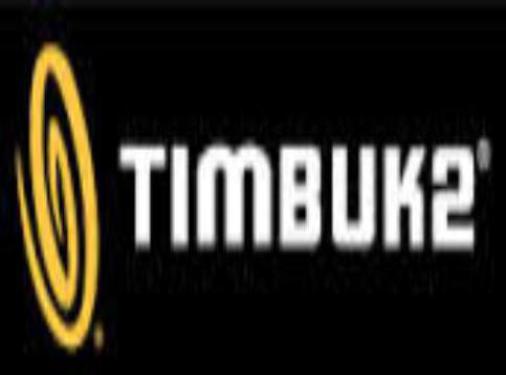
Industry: Clothes